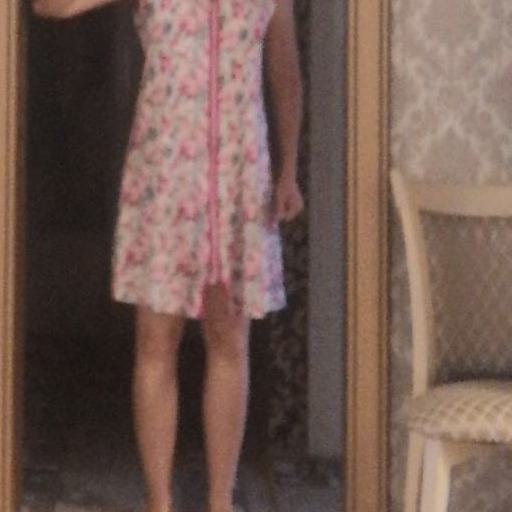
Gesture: no_gesture